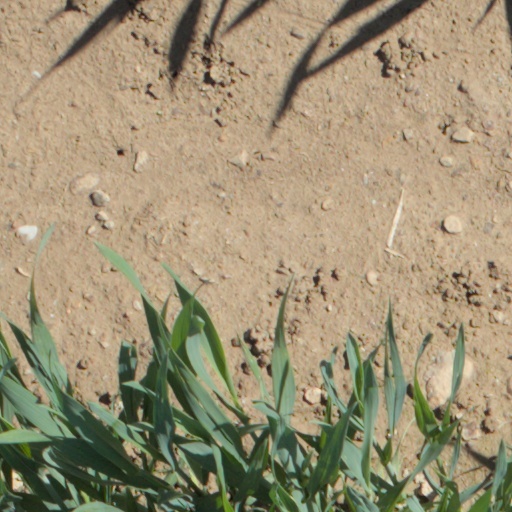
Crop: wheat